The Jimmy Dean Show

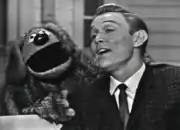
Jimmy Dean and Rowlf the Dog

"The Jimmy Dean Show" was later an hour-long weekly music and variety television show carried by ABC for three seasons from September 19, 1963, to April 1, 1966, out of ABC Studio One in New York. Its first season was written by Peppiatt and Aylesworth, and Scott Vincent was the announcer. Of the eighty-six episodes produced at ABC, ten shows were made on the road: four at the Ryman Auditorium in Nashville, Tennessee; three at ABC Studios in Hollywood, California; one in Winter Haven, Florida, and one at Carnegie Hall in New York City.